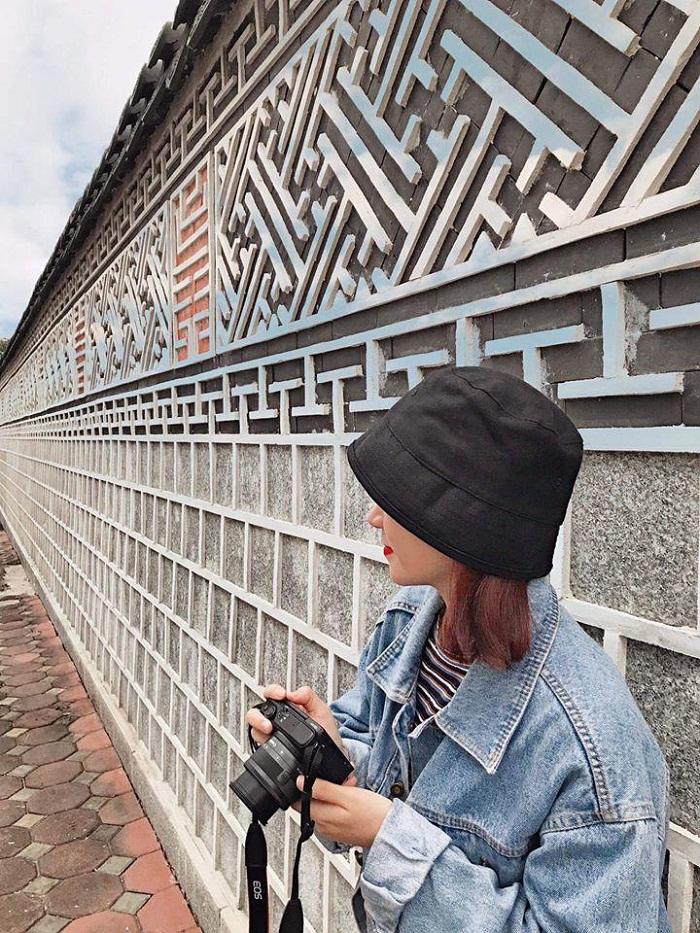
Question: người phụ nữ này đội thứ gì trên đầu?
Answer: nón vải màu đen